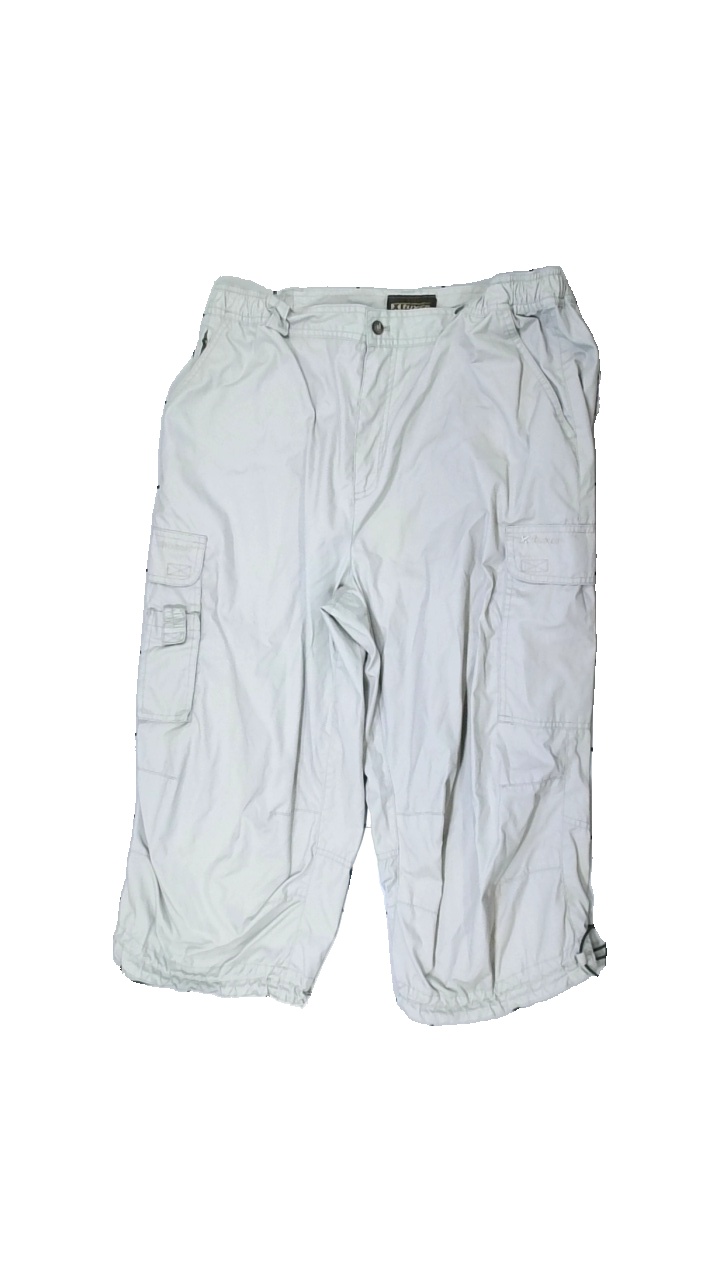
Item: Trousers (Men)
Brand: X Tuxer
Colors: Beige
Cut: Cropped
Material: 72% Polyester, 28% Cotton
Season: All
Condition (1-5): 3
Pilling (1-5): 3
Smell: Minor
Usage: Reuse
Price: <50